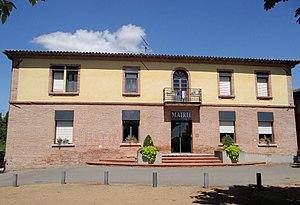
Villebrumier - Mairie
Villebrumier est une commune française située dans le département de Tarn-et-Garonne, en région Occitanie.